Rodent Research Hardware System

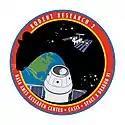
RR2 Patch

Delivered on 14 April 2015 to the ISS by SpaceX CRS-6. The research was sponsored by the Center for the Advancement of Science in Space (CASIS) and Novartis Institute for Biomedical Research. The primary objective of the research was to monitor the effects of the space environment on the musculoskeletal and neurological systems of mice as model organisms of human health and disease. In addition to the primary research focus other organ systems, including whole blood, brain, heart, lungs, kidney/adrenal glands, liver, spleen, and small intestines, were also studied for molecular and morphological changes as a function of duration of spaceflight exposure. The study included 40 mice, 20 that were flown to the ISS and 20 as controls that remained on Earth. The study lasted 37 days. The Bone Densitometer Validation experiment was used in support of RR-2.